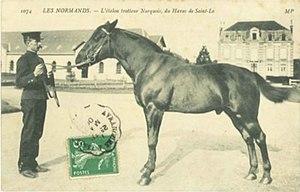
L'étalon trotteur Anglo-normand Narquois (1891 - 1911) présenté tenu en main au Haras national de Saint-Lô
Narquois est un cheval de course né dans le Calvados, un Anglo-normand de type trotteur. C'est l'un des premiers fils du principal étalon à l'origine du Trotteur français, le chef de race Fuschia. Comme lui, Narquois devient un excellent compétiteur, parallèlement réputé pour sa laideur. Il court régulièrement en binôme avec sa demi-sœur, la jument Nitouche.